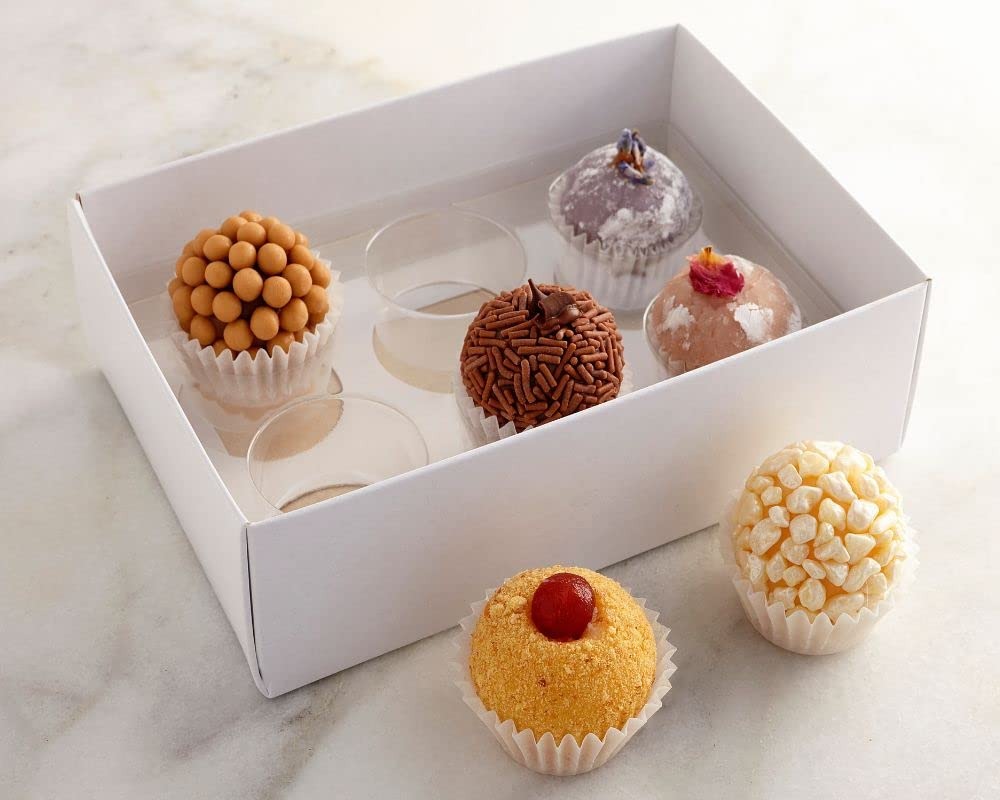
Item Name: Handcrafted Gourmet Brigadeiro - Truffle Assortment - Gift Box - Valentine's Day - Mother's Day - Flavors Include: Guava Cheesecake, Creme Brulee, Chocolate, Coconut, Lime & Dark Chocolate (6 Counts)
Bullet Point 1: PRODUCT DETAILS: Make any moment an extra special one with our pre-assorted boxes, featuring our top picks! Our irresistible truffle assortments includes an array of all-time favorites. This assortment box contains 6 gourmet truffles
Bullet Point 2: BEAUTIFULLY DISPLAYED: Our truffles are a mouthful of pure bliss! Garnished with beautiful finishes that are almost too pretty to eat! At Sweet Joy Bites we focus on flavors and textures that pair well for each truffle like orange and pistachio or raspberry and lemon. Crafted from beginning to end with the uttermost care and displayed in a timeless gift box that beautifully exhibits each truffle.
Bullet Point 3: PURCHASE WITH CONFIDENCE: Sweet Joy Bites truffles are hand crafted with the finest premium quality ingredients to create its artisanal aesthetic and mouthwatering flavor profile. Our truffles are simply irresistible! Celebrate the beautiful moments in life with your loved ones with a box of our gourmet truffles they are sure to enjoy!
Bullet Point 4: PERFECT FOR ANY OCCASION: Sweeten up life’s celebrations with a box of truffles that perfectly complement any gift. From birthdays to holidays or ''just because'' days you can’t go wrong with a box of pure joy!
Bullet Point 5: PACKAGED WITH CARE: From our warehouse straight to your door, every box is assembled with our custom made packaging. Carefully developed to secure each individual truffle with its own dome to provide extra protection while in transit. Each order is then carefully boxed up, ice packed and placed in a thermal bag to maintain the quality and freshness of our product.
Bullet Point 6: Item Form : Bar
Product Description: ✅ <b>BRIGADEIROS HANDCRAFTED WITH LOVE.</b><br /> <br /> Sweet Joy Bites Brigadeiros are irresistibly smooth, rich, bite-size Brazilian gourmet truffles. This traditional delicacy is extremely popular in Brazil and is a must-have for any occasion. From birthdays, holidays, weddings and corporate events to family gatherings, parties and get-togethers brigadeiros are sure to sweeten up life's special moments.<br /> <br /> <br /> <b>FREQUENTLY ASKED QUESTIONS</b><br /> 🤔 <b>CAN I FREEZE MY TRUFFLES TO SAVE FOR A LATER DATE?</b><br /> <br /> Yes! Sweet Joy Bite's truffles can be frozen in an airtight container for up to 6 months.<br /> <br /> 🤔 <b>HOW MANY TRUFFLES SHOULD I ORDER?</b><br /> For special occasions and events we suggest 3-4 truffles per person. For individual orders feel free to indulge! Our truffles can be kept fresh and saved up to 7 days in the refrigerator or 6 months in the freezer when stored in an airtight container.<br /> <br /> 🤔 <b>DO SWEET JOY BITES TRUFFLES CONTAIN DAIRY, GLUTEN OR NUTS?</b><br /> <br /> All our truffles contain milk and butter and are not dairy-free.<br /> Selected flavors contain gluten however, we do have several flavors that are gluten-free!<br /> Selected flavors contain nuts. All Sweet Joy Bites truffles are made in a warehouse that is exposed to nuts. Although nuts are not included in every recipe trace amounts of nuts or nut oils can be in any of our products.<br /> <br /> <br />
Value: 1.0
Unit: Count

Price: 28